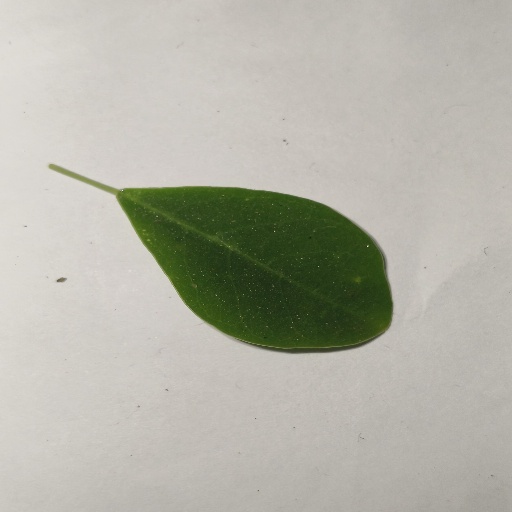
Species: Sojina
Leaf condition: Healthy Leaf